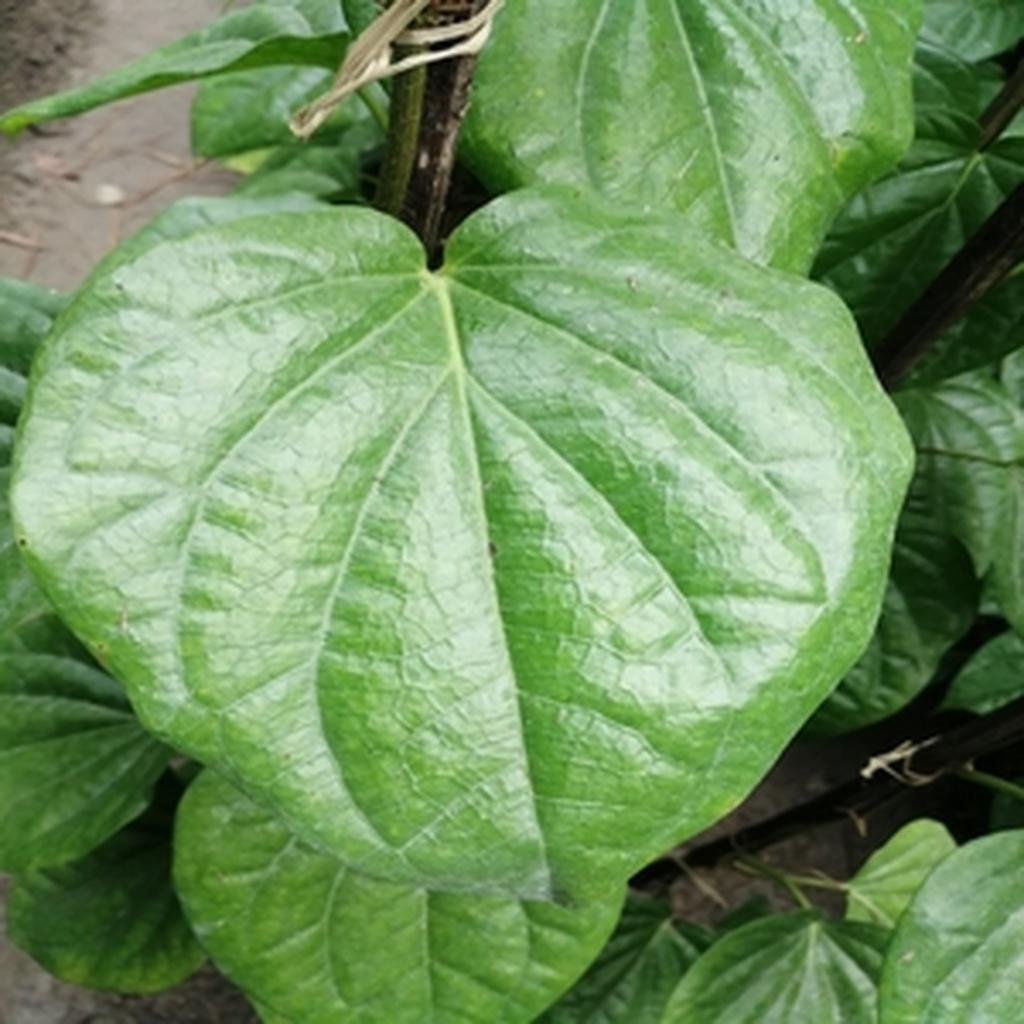
Label: Healthy_Leaf